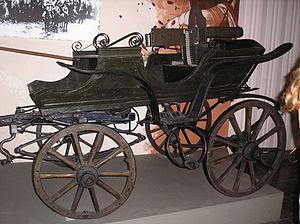
La tatchanka est un véhicule de combat tracté par un, deux, trois ou quatre chevaux utilisé lors de la Révolution russe, la Première Guerre mondiale et la Seconde Guerre mondiale. Son invention est attribuée au révolutionnaire libertaire ukrainien Nestor Makhno durant la guerre civile.